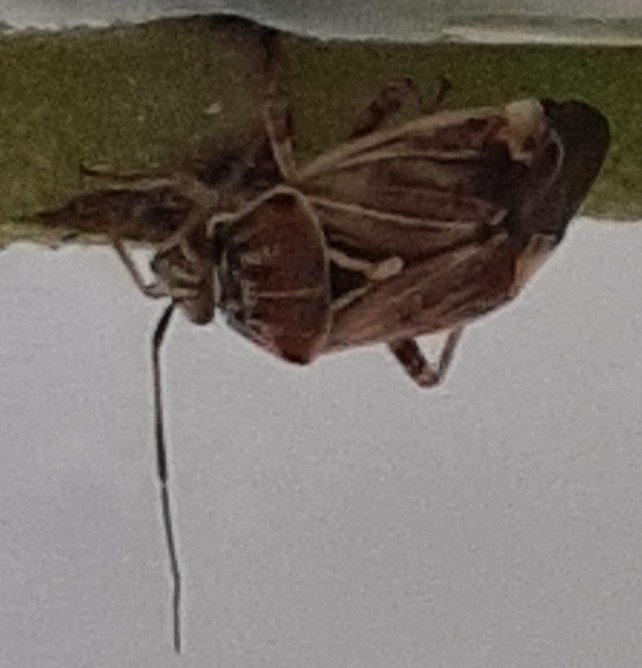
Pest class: lygus_bug